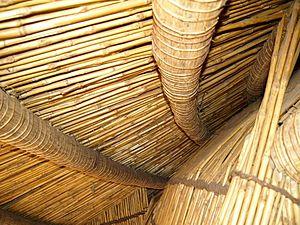
Les tombeaux des rois du Buganda à Kasubi sont situés sur des collines dans le district de Kampala en Ouganda.